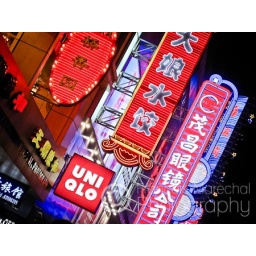
Lined with Western and Chinese retail stores and restaurants, East Nanjing road is one of the busiest street in Shanghai.